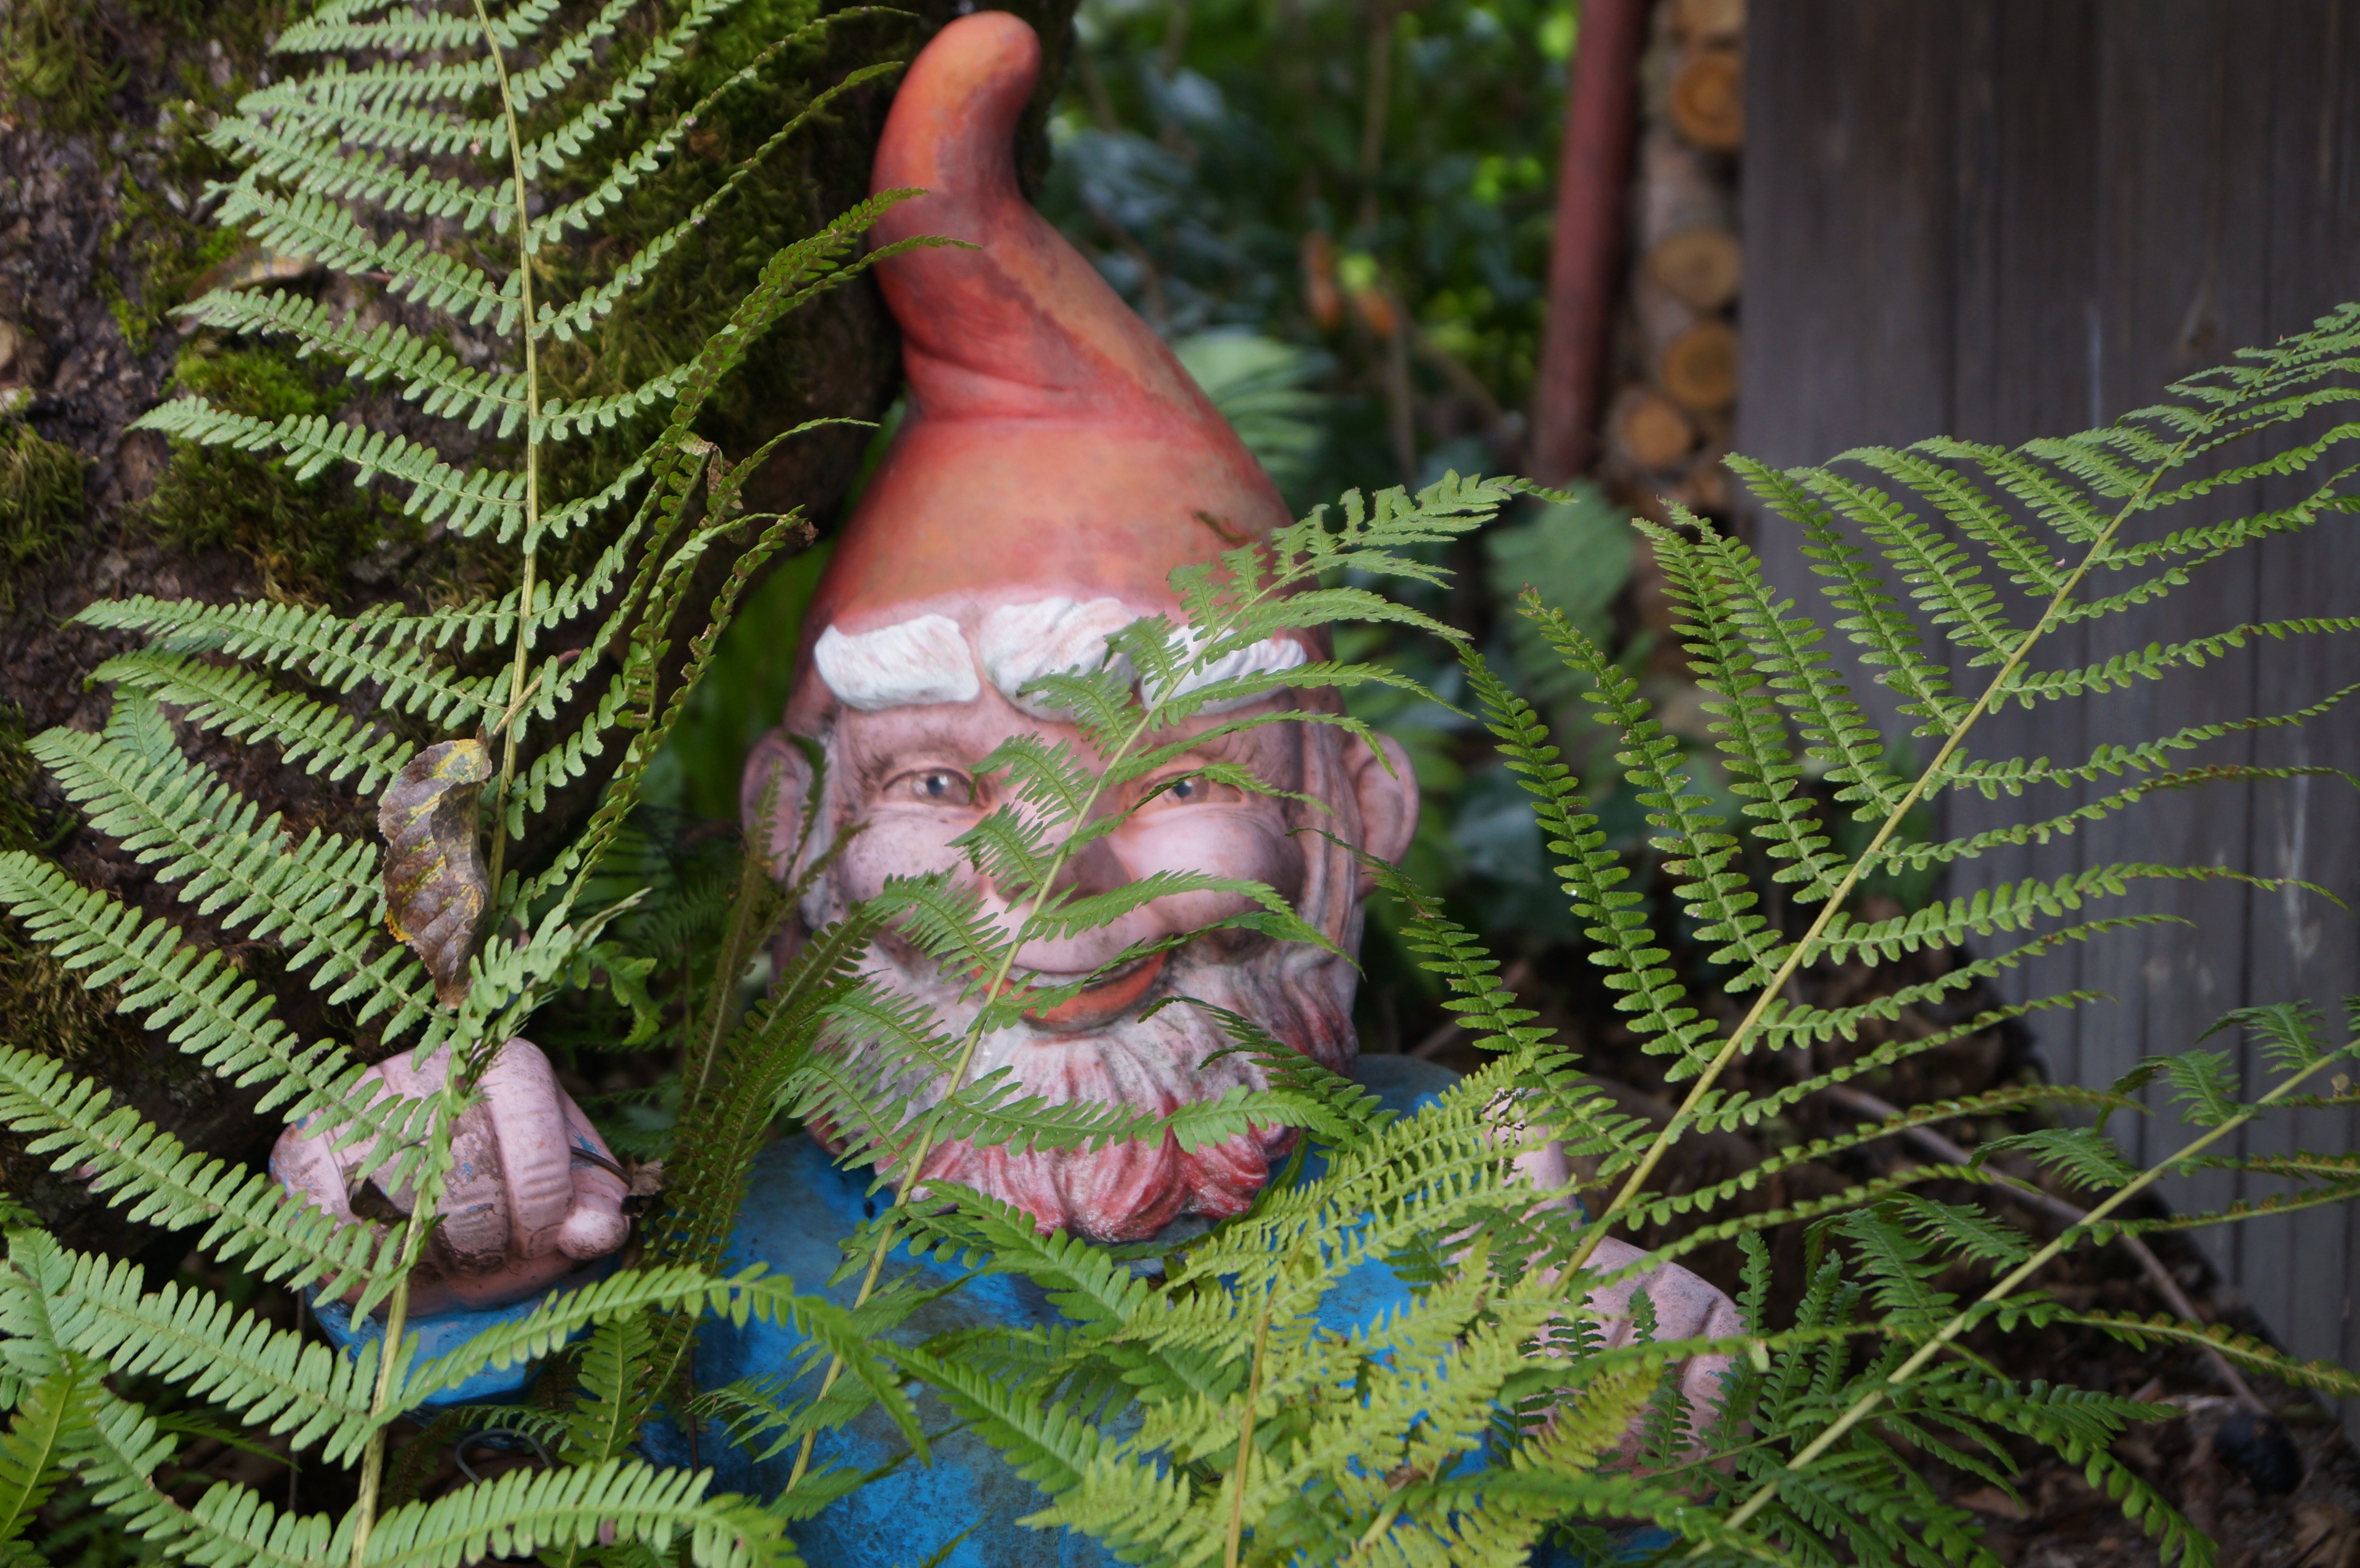
forest, plant, leaf, flower, decoration, green, jungle, botany, garden, flora, fauna, fern, rainforest, hidden, tropics, garden gnome, land plant, ferns and horsetails, arecales, vascular plant